Among Others

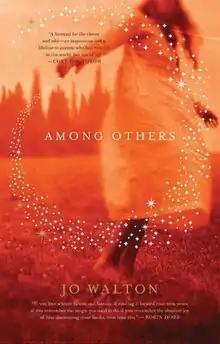
Dust jacket of first edition

Among Others is a 2011 fantasy novel written by Welsh-Canadian writer Jo Walton, published originally by Tor Books. It is published in the UK by Corsair (Constable & Robinson). It won the Nebula Award for Best Novel of 2011, the 2012 Hugo Award for Best Novel and the 2012 British Fantasy Award.